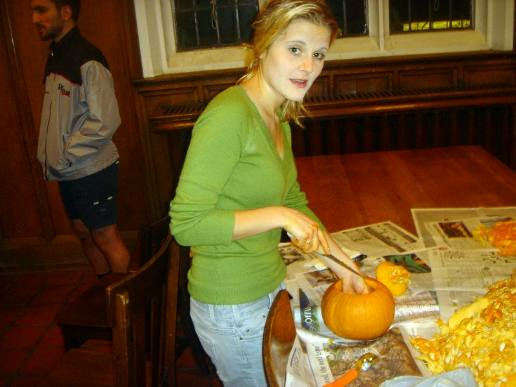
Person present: Yes